Durupınar site

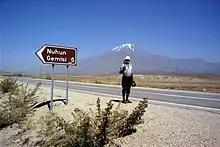
An official road sign near Doğubayazıt in Turkey with the words "Nuhun Gemisi" ("Noah's Ship") pointing the way to the Durupınar site and away from Mount Ararat

According to local reports, heavy rains combined with three earthquakes exposed the formation from the surrounding mud on May 19, 1948. It was discovered by a Kurdish shepherd named Reshit Sarihan. It was subsequently identified by Turkish Army Captain Ilhan Durupınar—for whom it was subsequently named—in a Turkish Air Force aerial photo while on a mapping mission for NATO in October 1959. Durupınar informed the Turkish government of his discovery and a group from the Archeological Research Foundation which included George Vandeman, Ilhan Durupınar, and Arthur Brandenberger, professor of photogrammetry, surveyed the site in September 1960. After two days of digging and dynamiting inside the "boat-shaped" formation, the expedition members found only soil and rocks. Their official news release concluded that "there were no visible archaeological remains" and that this formation "was a freak of nature and not man-made".